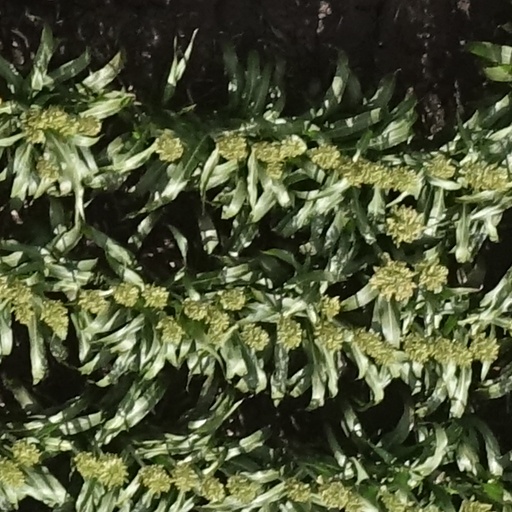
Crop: sorghum